Daria Lorenci Flatz

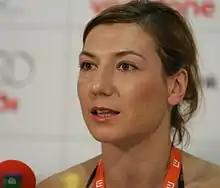
Daria Lorenci Flatz in 2008

Daria Lorenci Flatz (born 13 April 1976) is a Bosnian-born Croatian television and film actress. She appeared in more than twenty feature films since 2000. She lives and works in Zagreb.